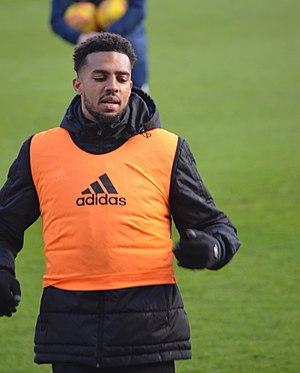
Cyrus Christie, né le 30 septembre 1992 à Coventry, est un footballeur international irlandais qui évolue au poste de défenseur au Fulham FC.